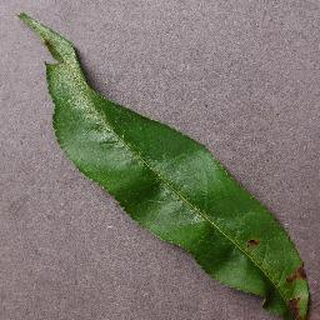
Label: peach_bacterial_spot